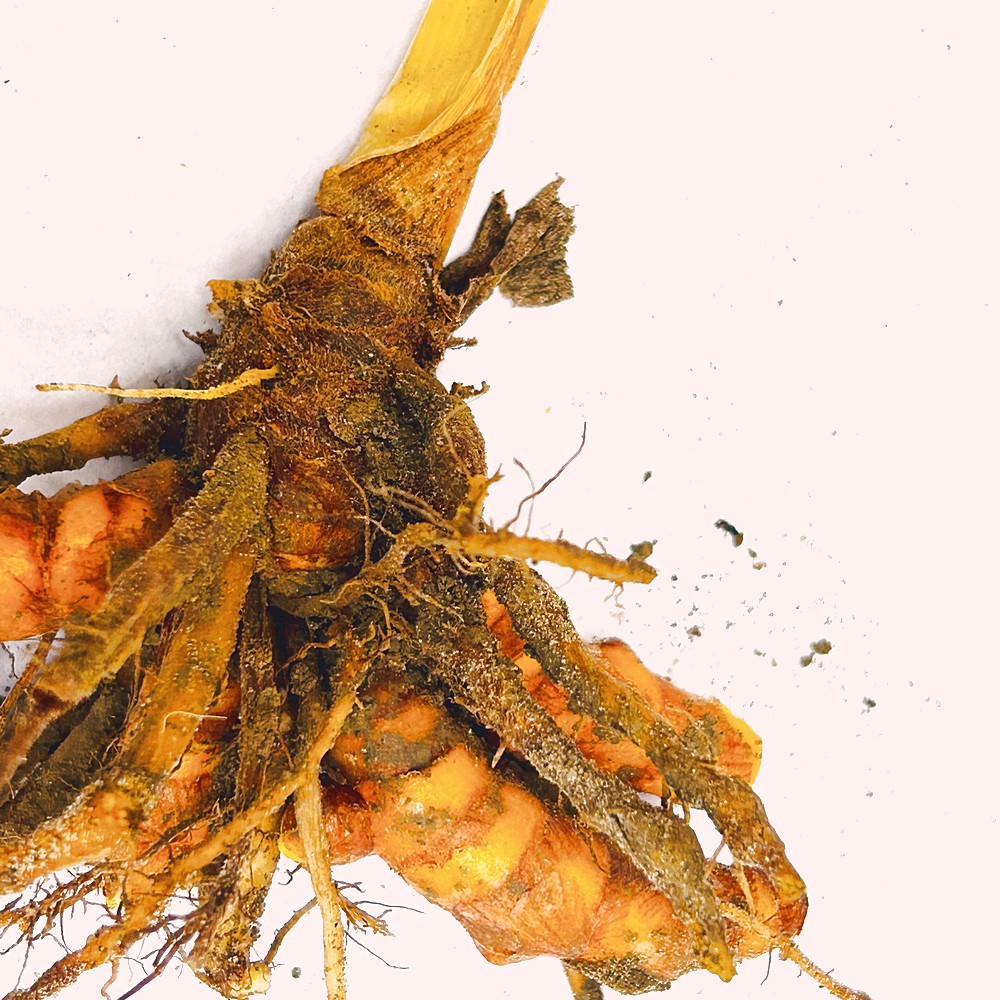
Label: Rhizome Healthy Root